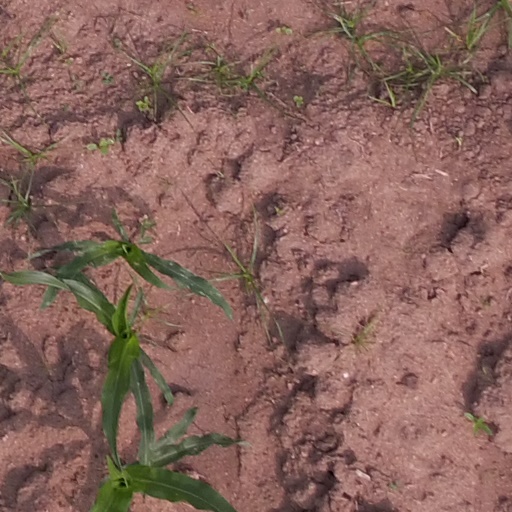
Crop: maize; corn